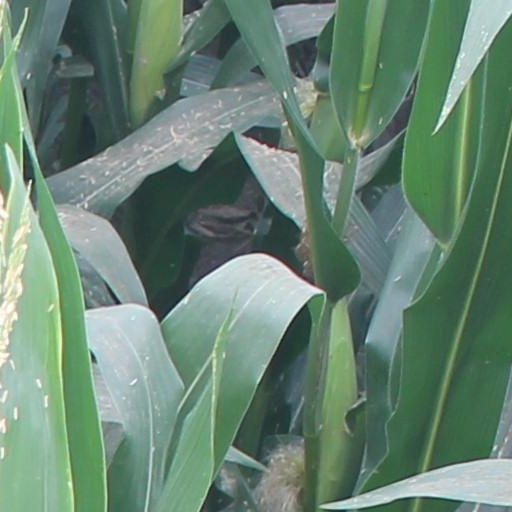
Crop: maize; corn